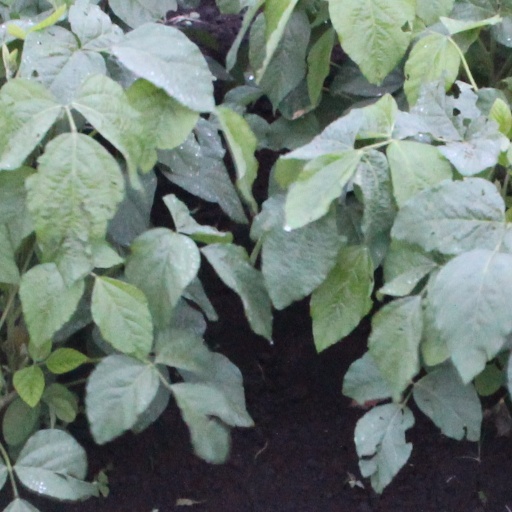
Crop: soybean